Bay Bulls, Newfoundland and Labrador

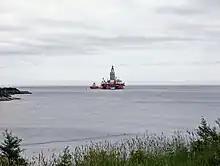
"Hercules" oil platform in Bay Bulls in 2023

Bay Bulls is a fishing community and was established because it is close to the rich fishing grounds on the Grand Banks. Due to its proximity to St. John's, the town is becoming more of a bedroom community for people employed there. Bay Bulls has been at the forefront of many strategies such as fish farming and lately servicing the Oil and Gas industry. The Penney Group of Companies has built a repair facility that services the many oil rigs that drill for oil on the Grand Banks. Tourism has become an important part of the community as well. Four whale and bird watching establishments, as well as several bed-and-breakfast places, attract visitors from all over the world.